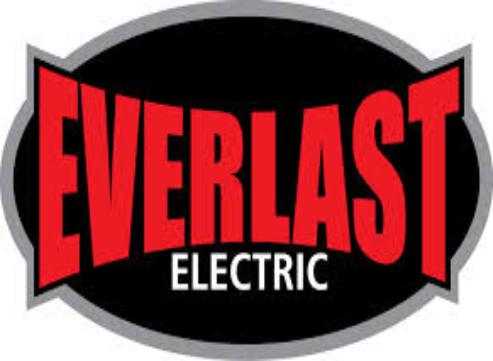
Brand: Everlast
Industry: Clothes